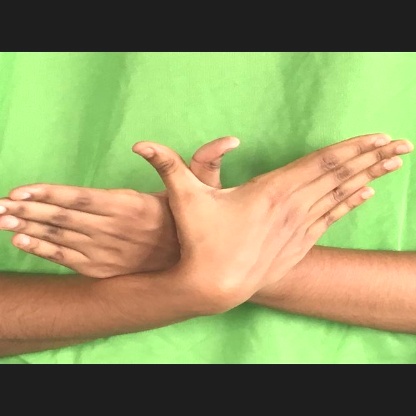
Mudra: Garuda